Blansko District

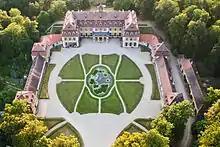
Rájec nad Svitavou Castle

The most important monuments in the district, protected as national cultural monuments, are: